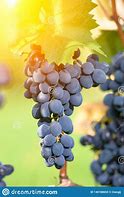
Label: Grapes